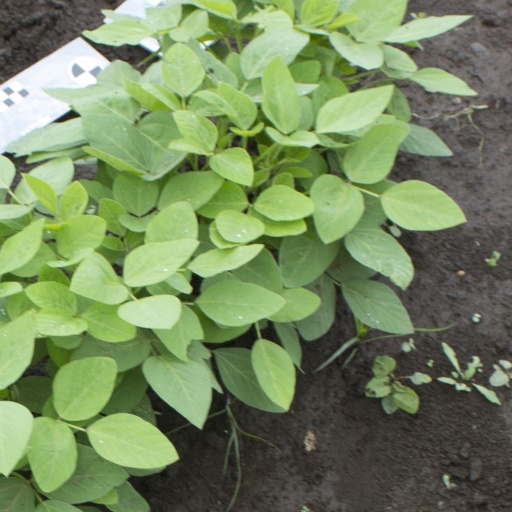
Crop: soybean